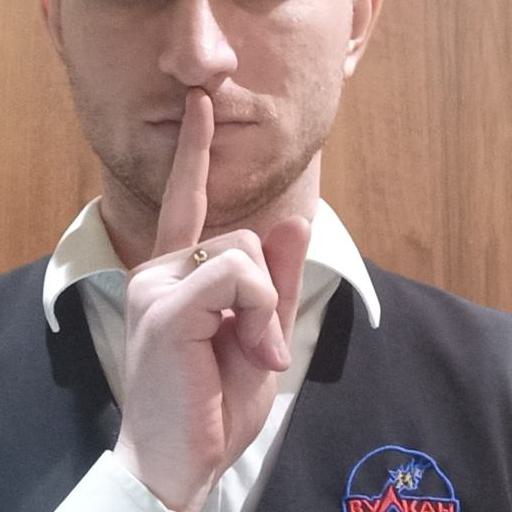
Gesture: mute